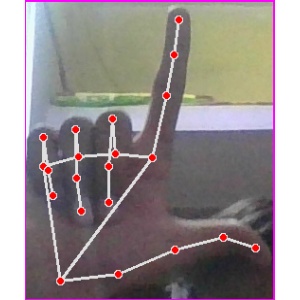
अक्षर: ल